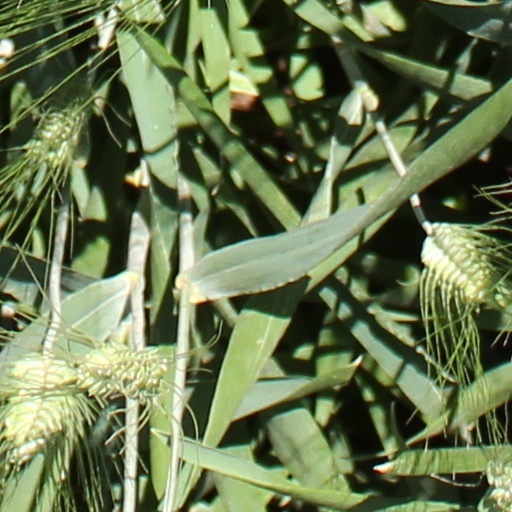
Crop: wheat